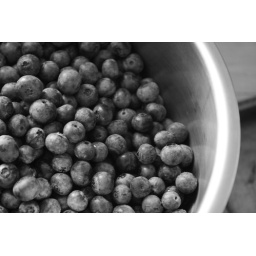
Blueberries in black & white